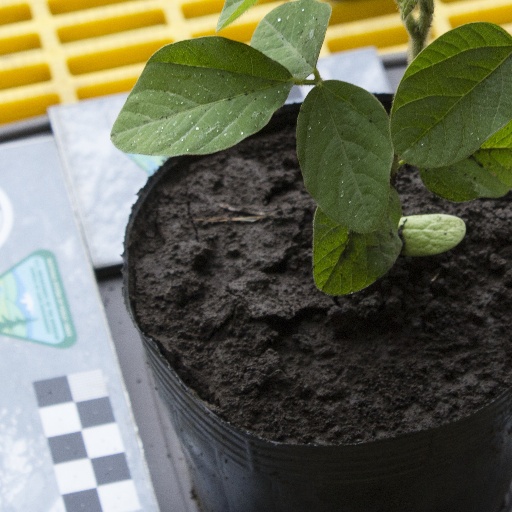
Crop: soybean